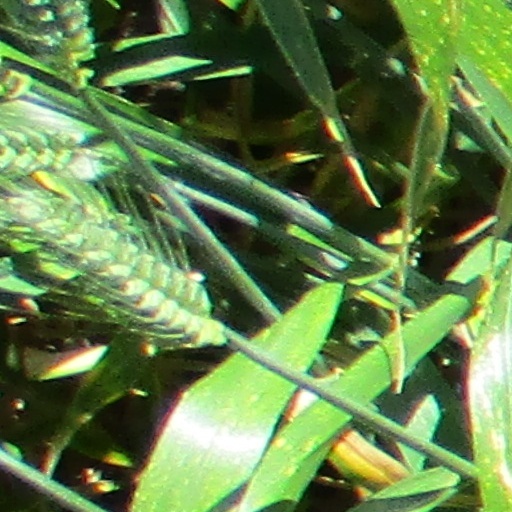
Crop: wheat